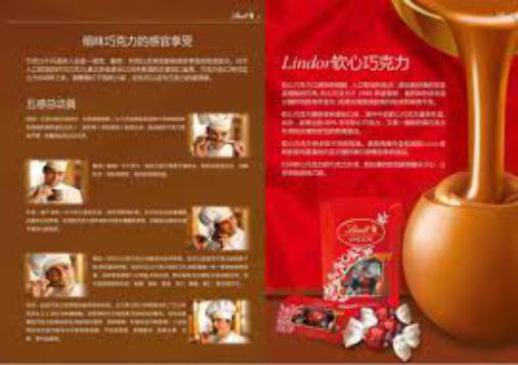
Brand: lindt
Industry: Food